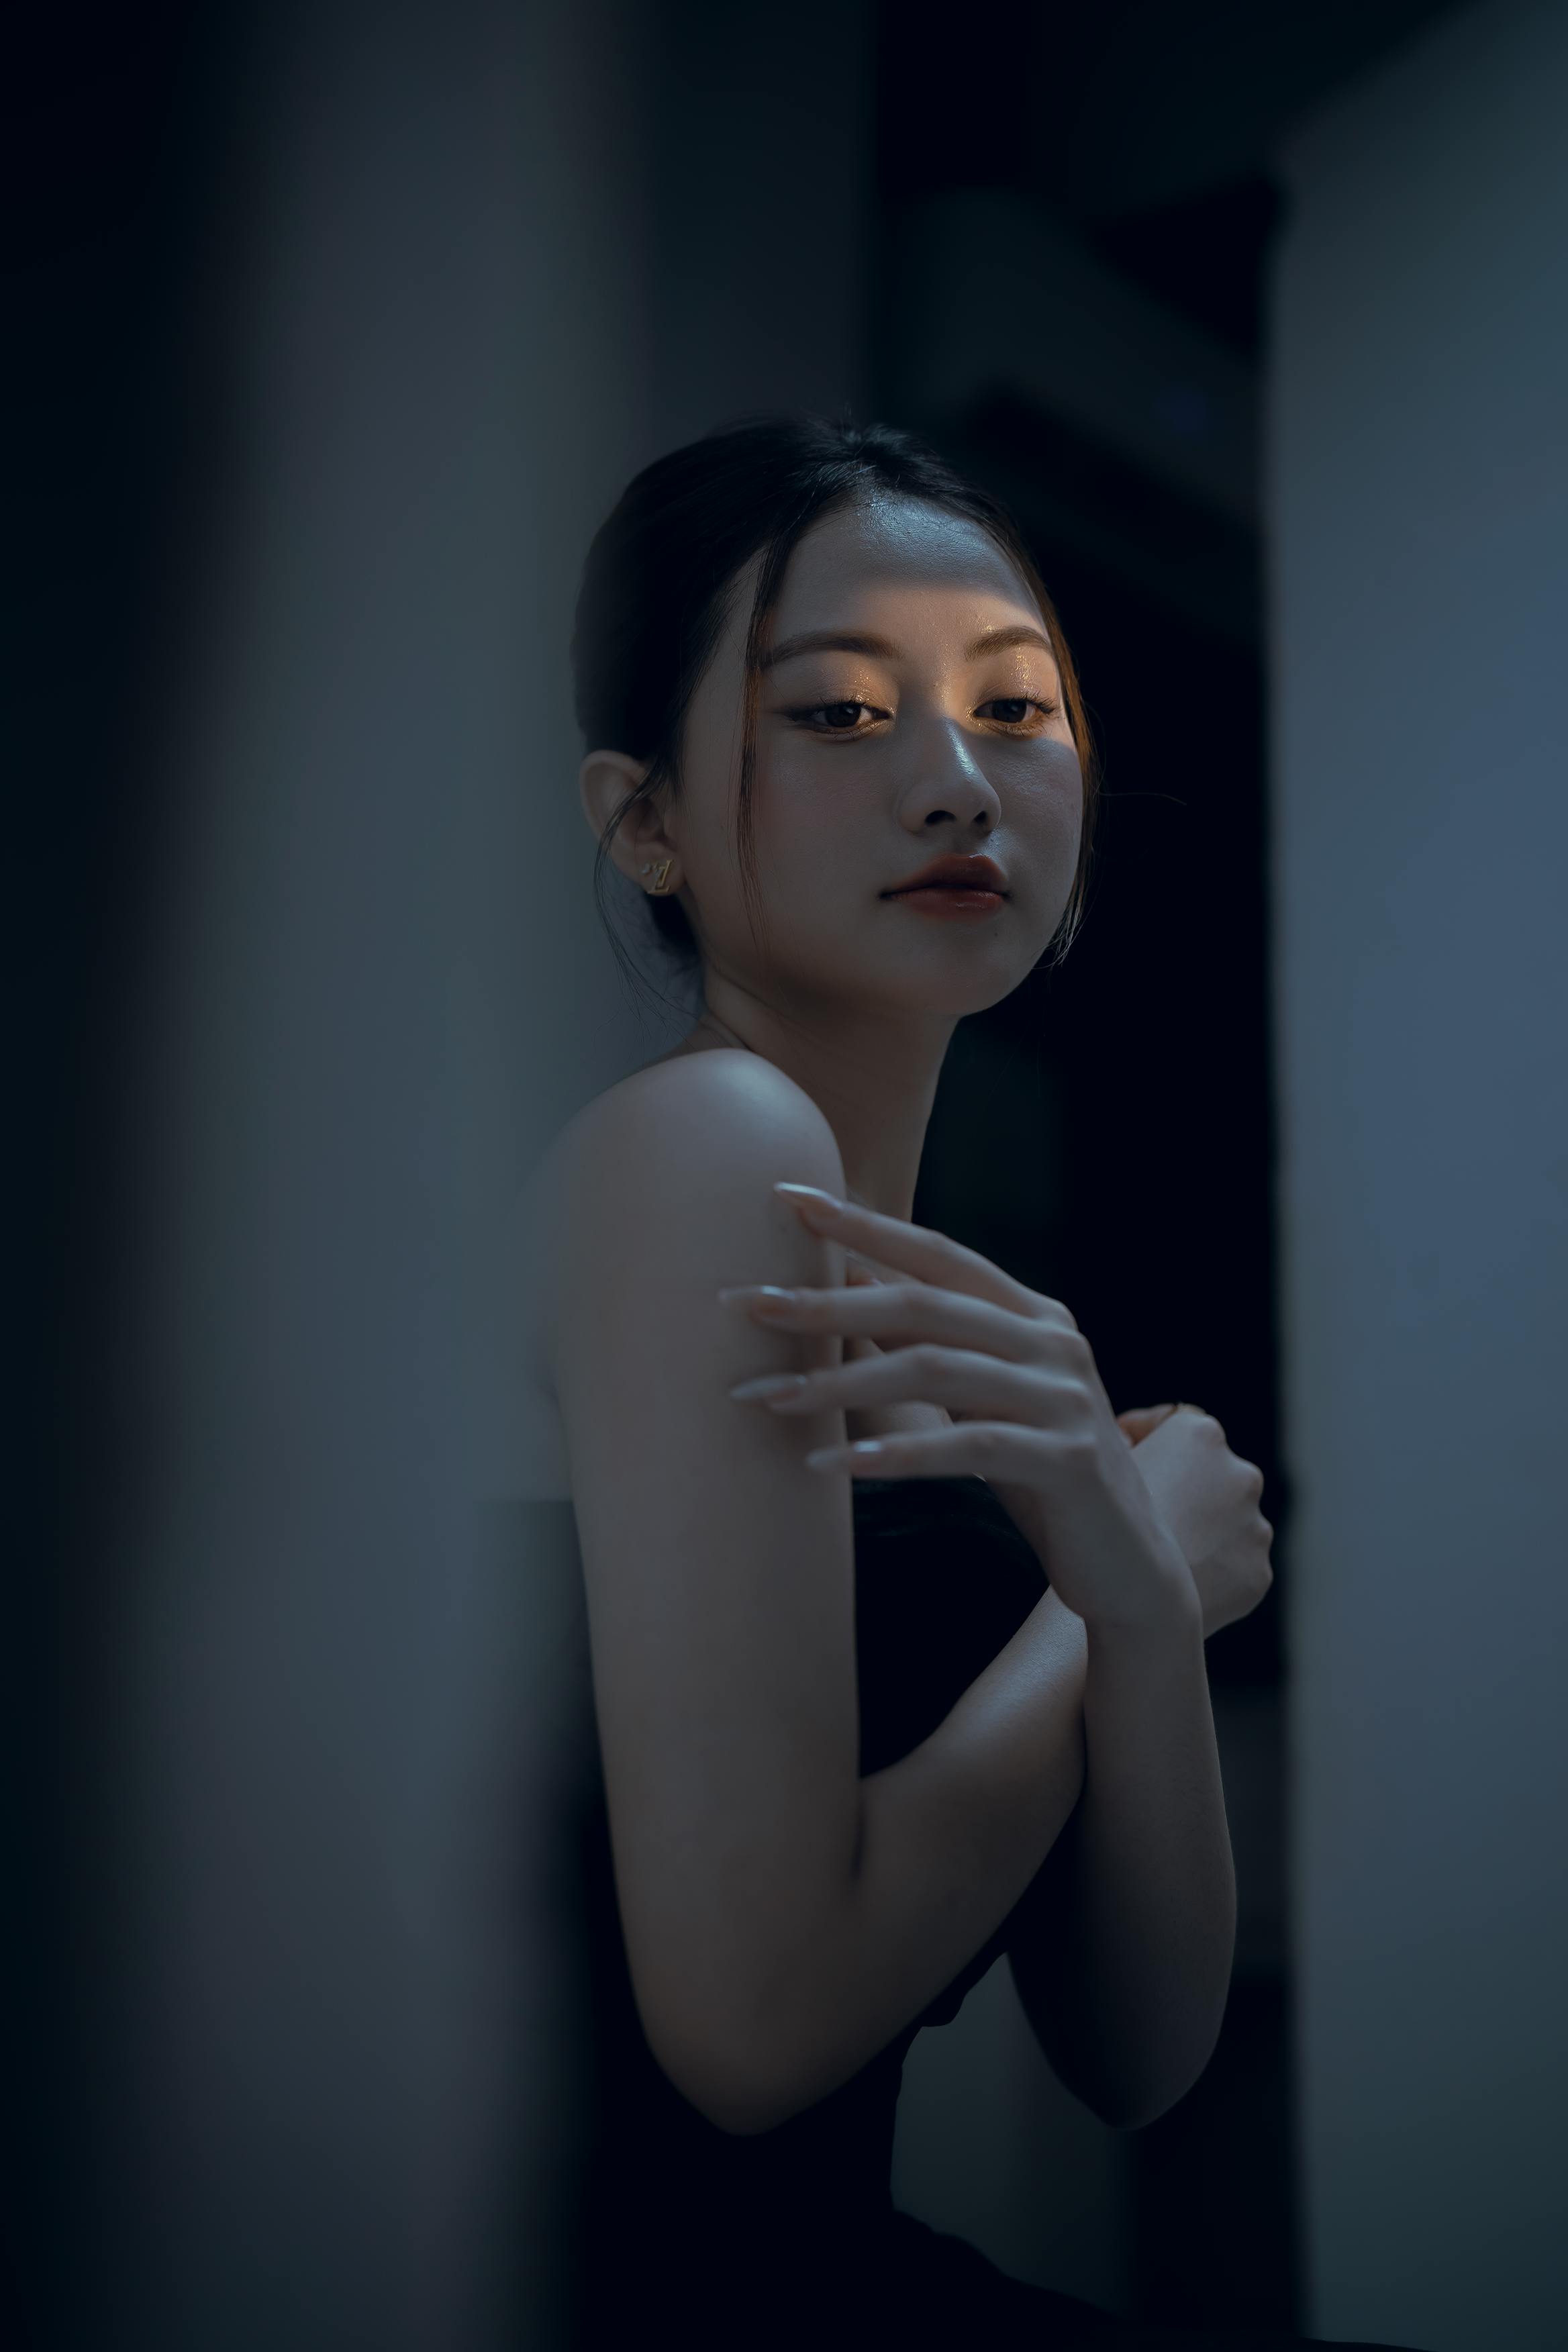
woman, lip, shoulder, sculpture, flash photography, neck, gesture, art, statue, fashion design, mannequin, trunk, chest, waist, electric blue, visual arts, classical sculpture, toy, formal wear, sitting, portrait, monument, portrait photography, headpiece, illustration, photo shoot, stone carving, figurine, vintage clothing, room